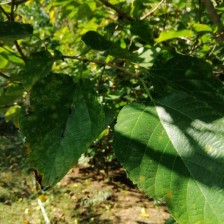
Variety: WhiteKing